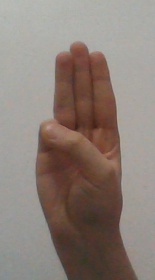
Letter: thaa